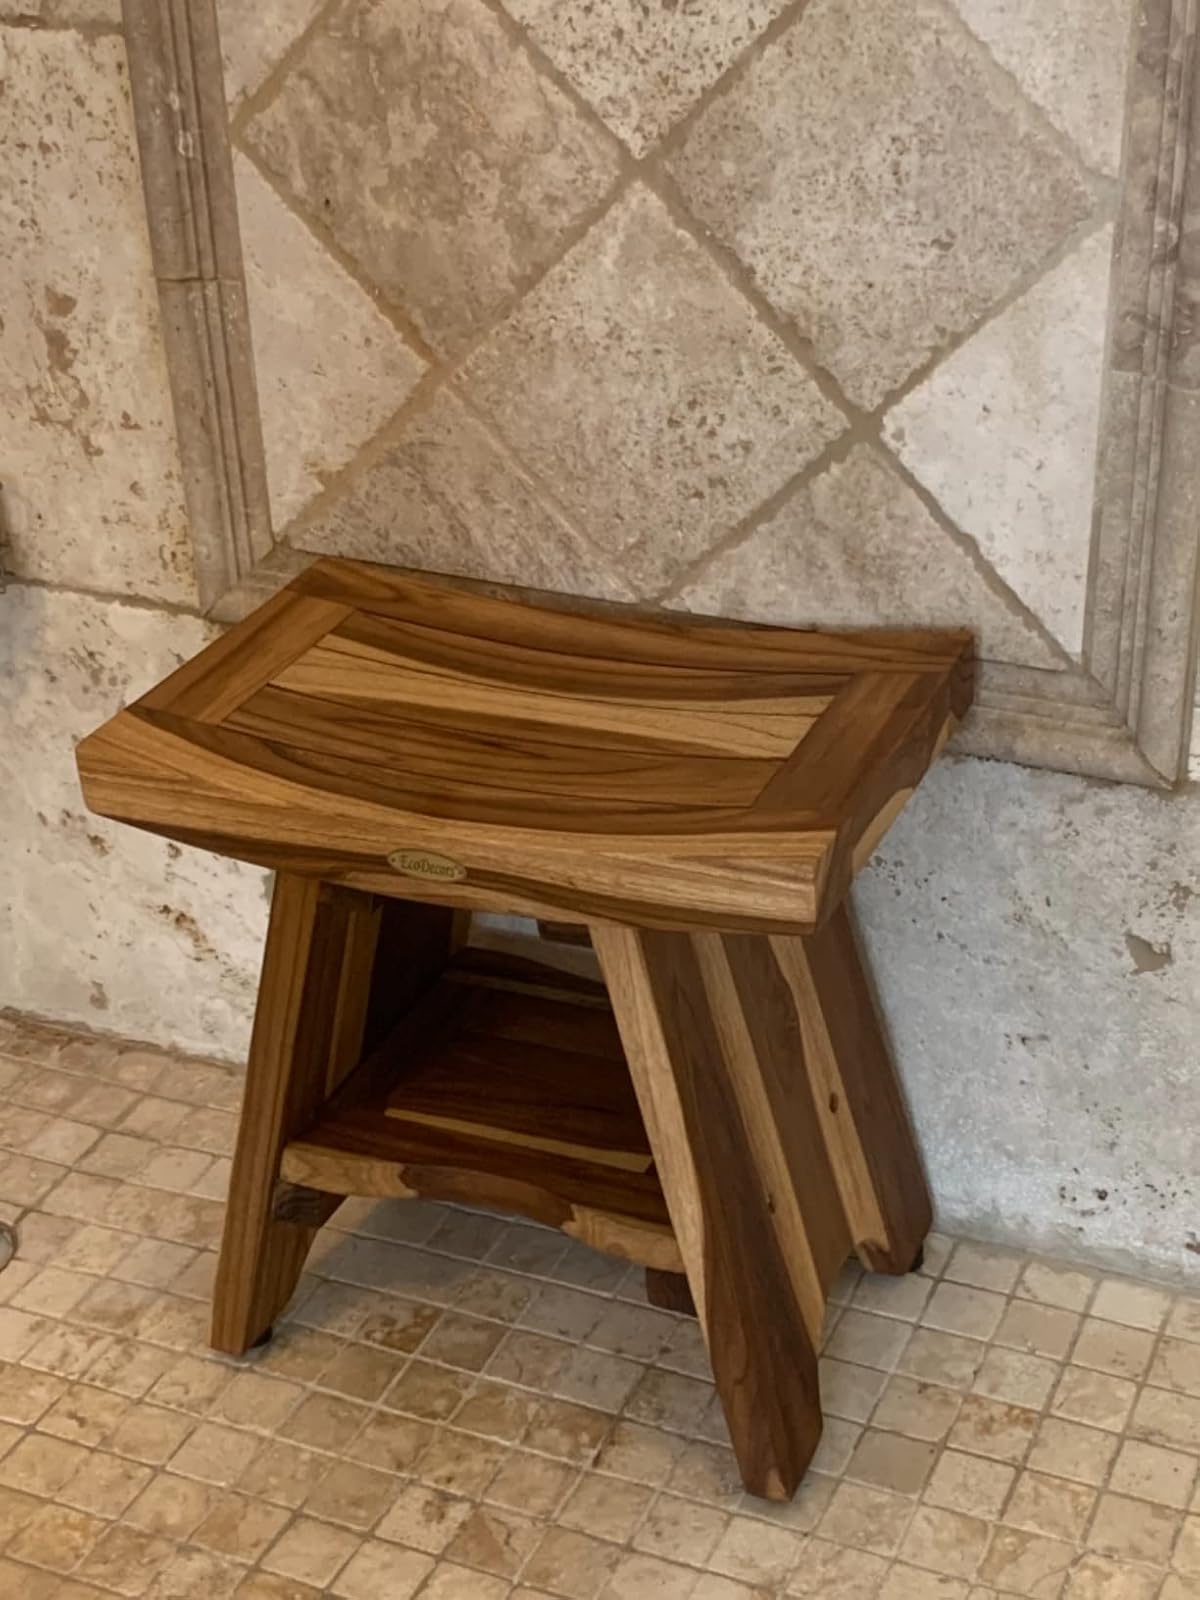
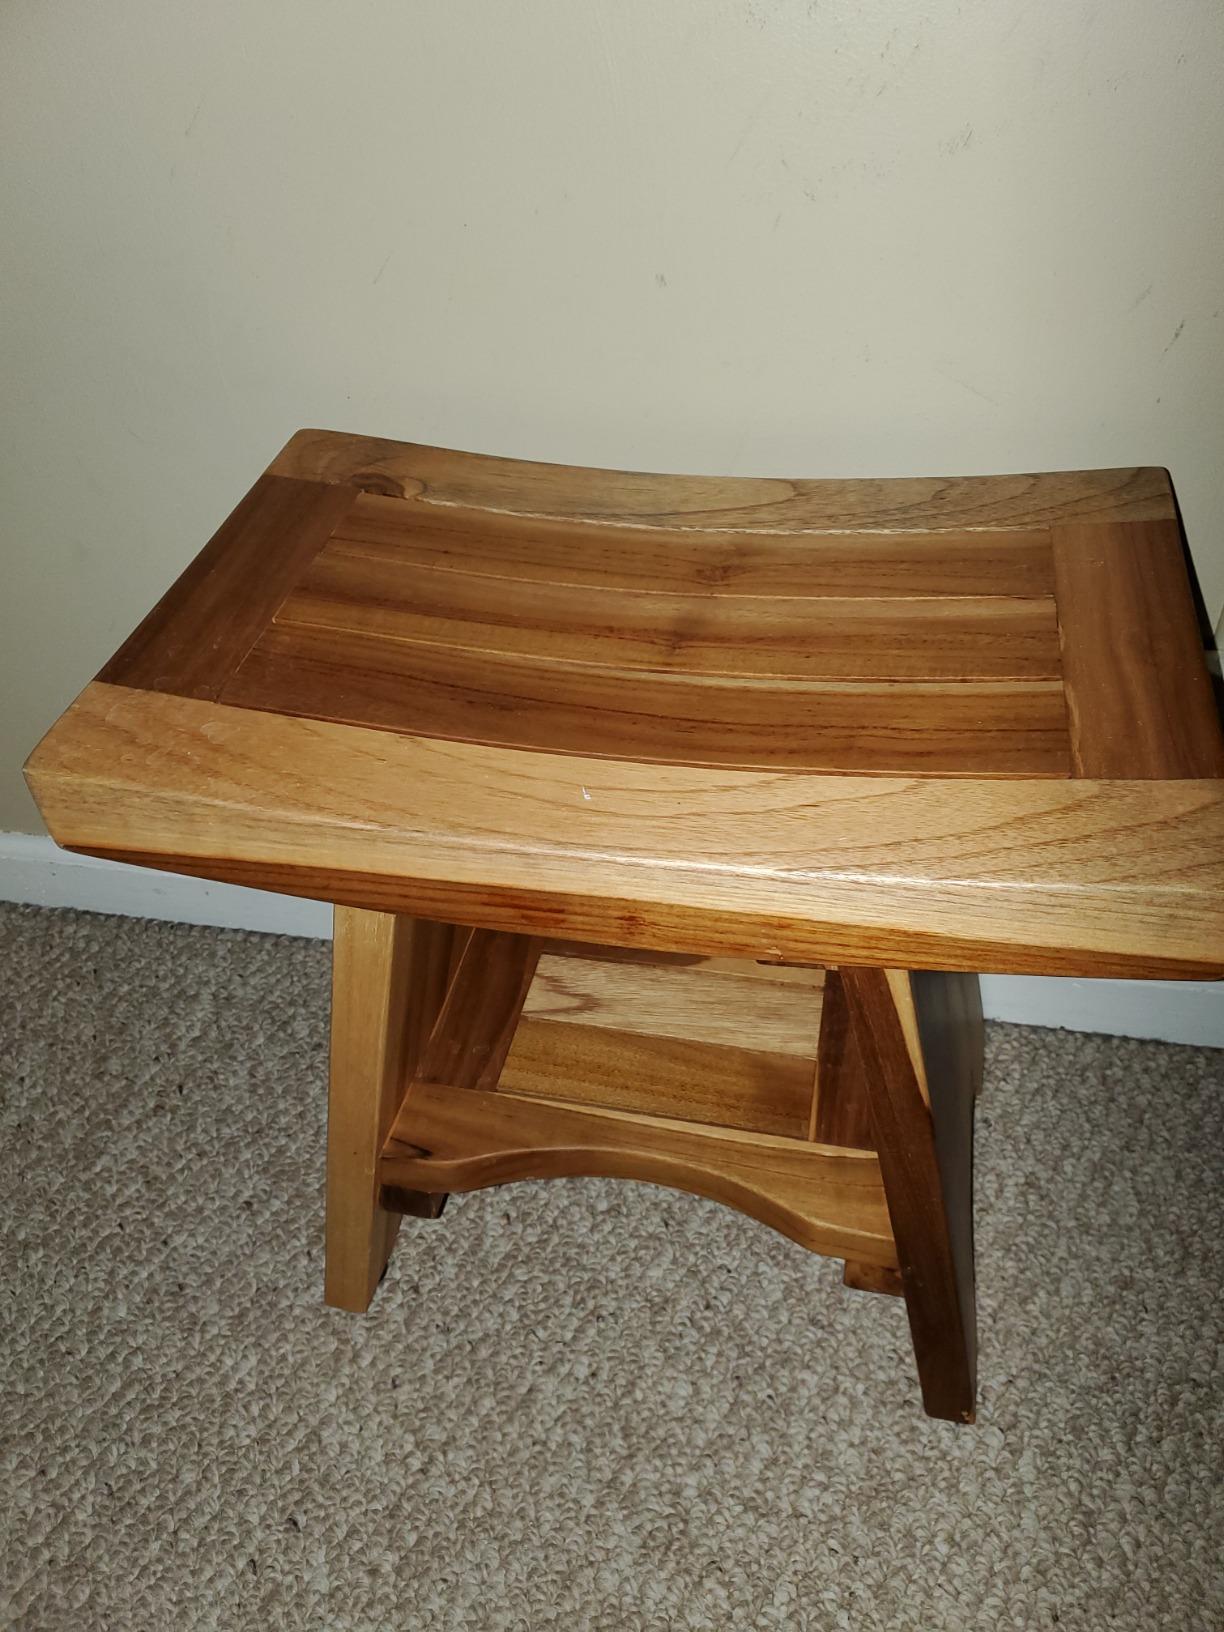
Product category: stool
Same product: yes